Edward Asafu-Adjaye

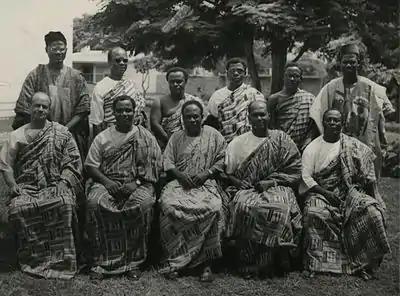
The Gold Coast Cabinet on 6 March 1957: Left to Rght front row: Hon. A. Casely-Hayford, Hon. Kojo Botsio; The Prime Minister, Hon. Kwame Nkrumah; Hon. K.A. Gbedemah, Hon. E. O. Asafu-Adjaye. Left to right back row: Hon. J.H. Allassani, Hon. N.A. Welbeck, Hon. A. Ofori Atta, Hon. Ako Adjei, Hon. J.E. Jantuah, Hon. Imoru Egala

After some time in private practice he entered Gold Coast politics. He first started as a prominent member of the Ashanti Kotoko Society and Ashanti Confederacy Council (now Asanteman Council) in 1934. He was a member of the Gold Coast delegation that met the British Secretary of the State for the colonies to protest against the Water Works Bill and the Sedition Bill.